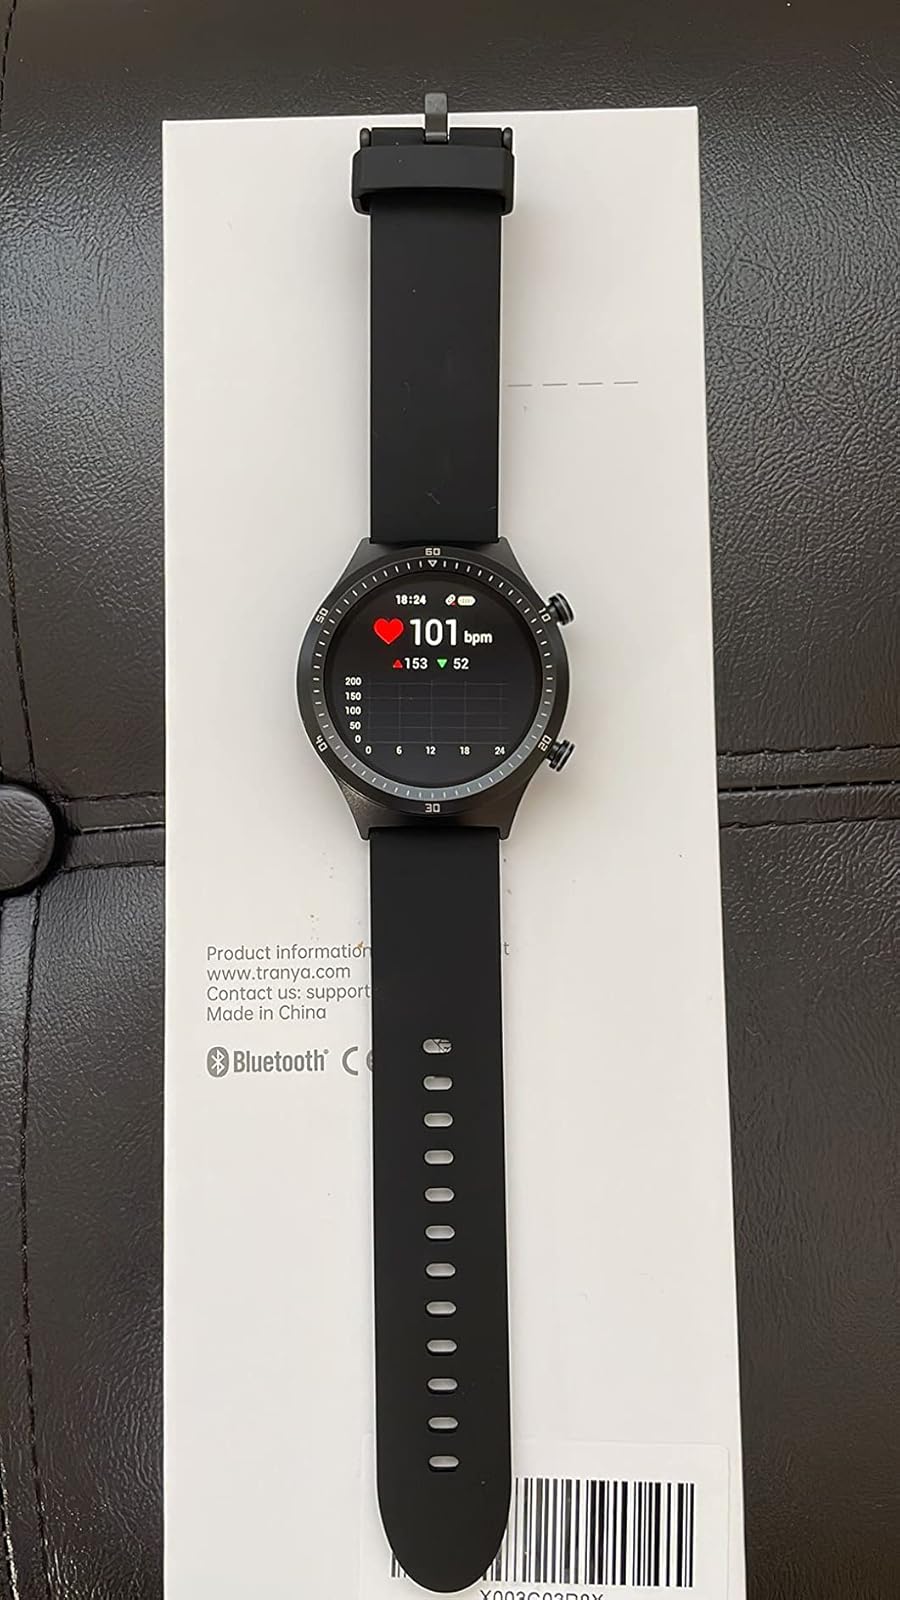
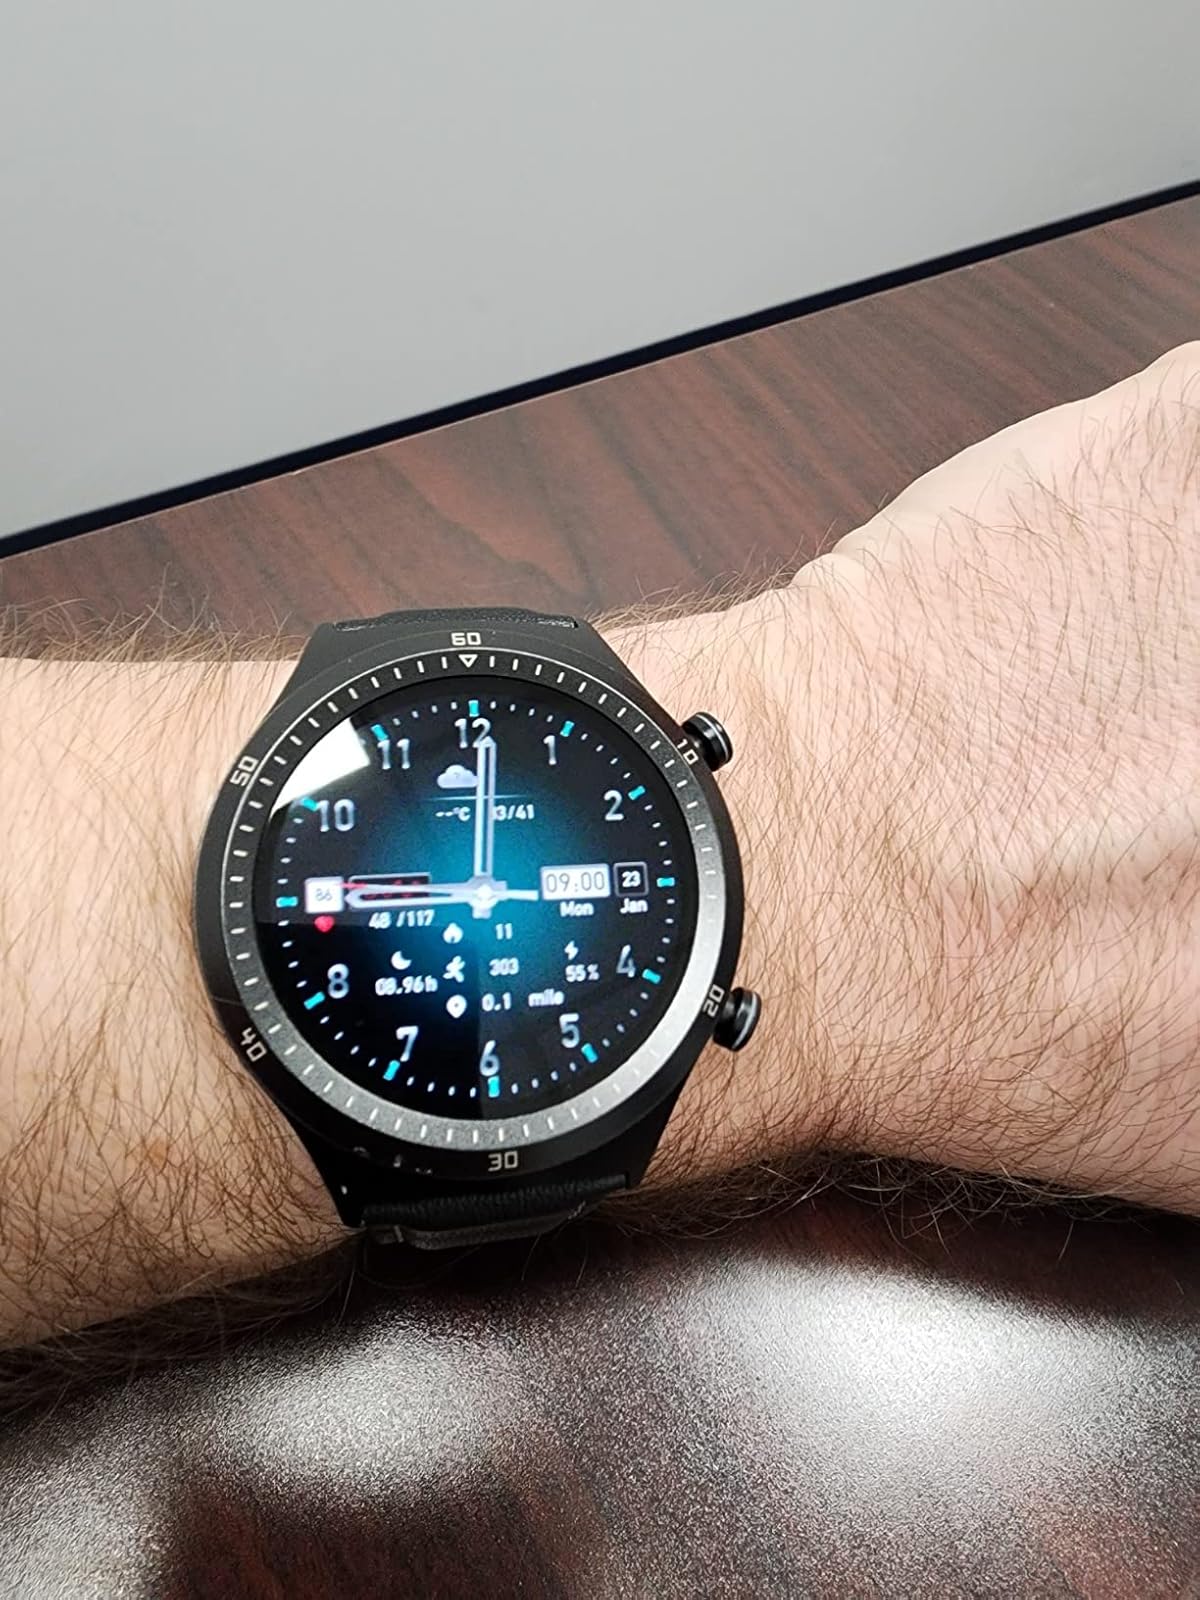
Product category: smartwatch
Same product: yes